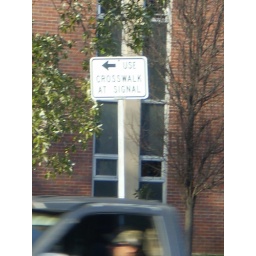
I had been crossing the street right in front of this sign for a couple of days. Oops.